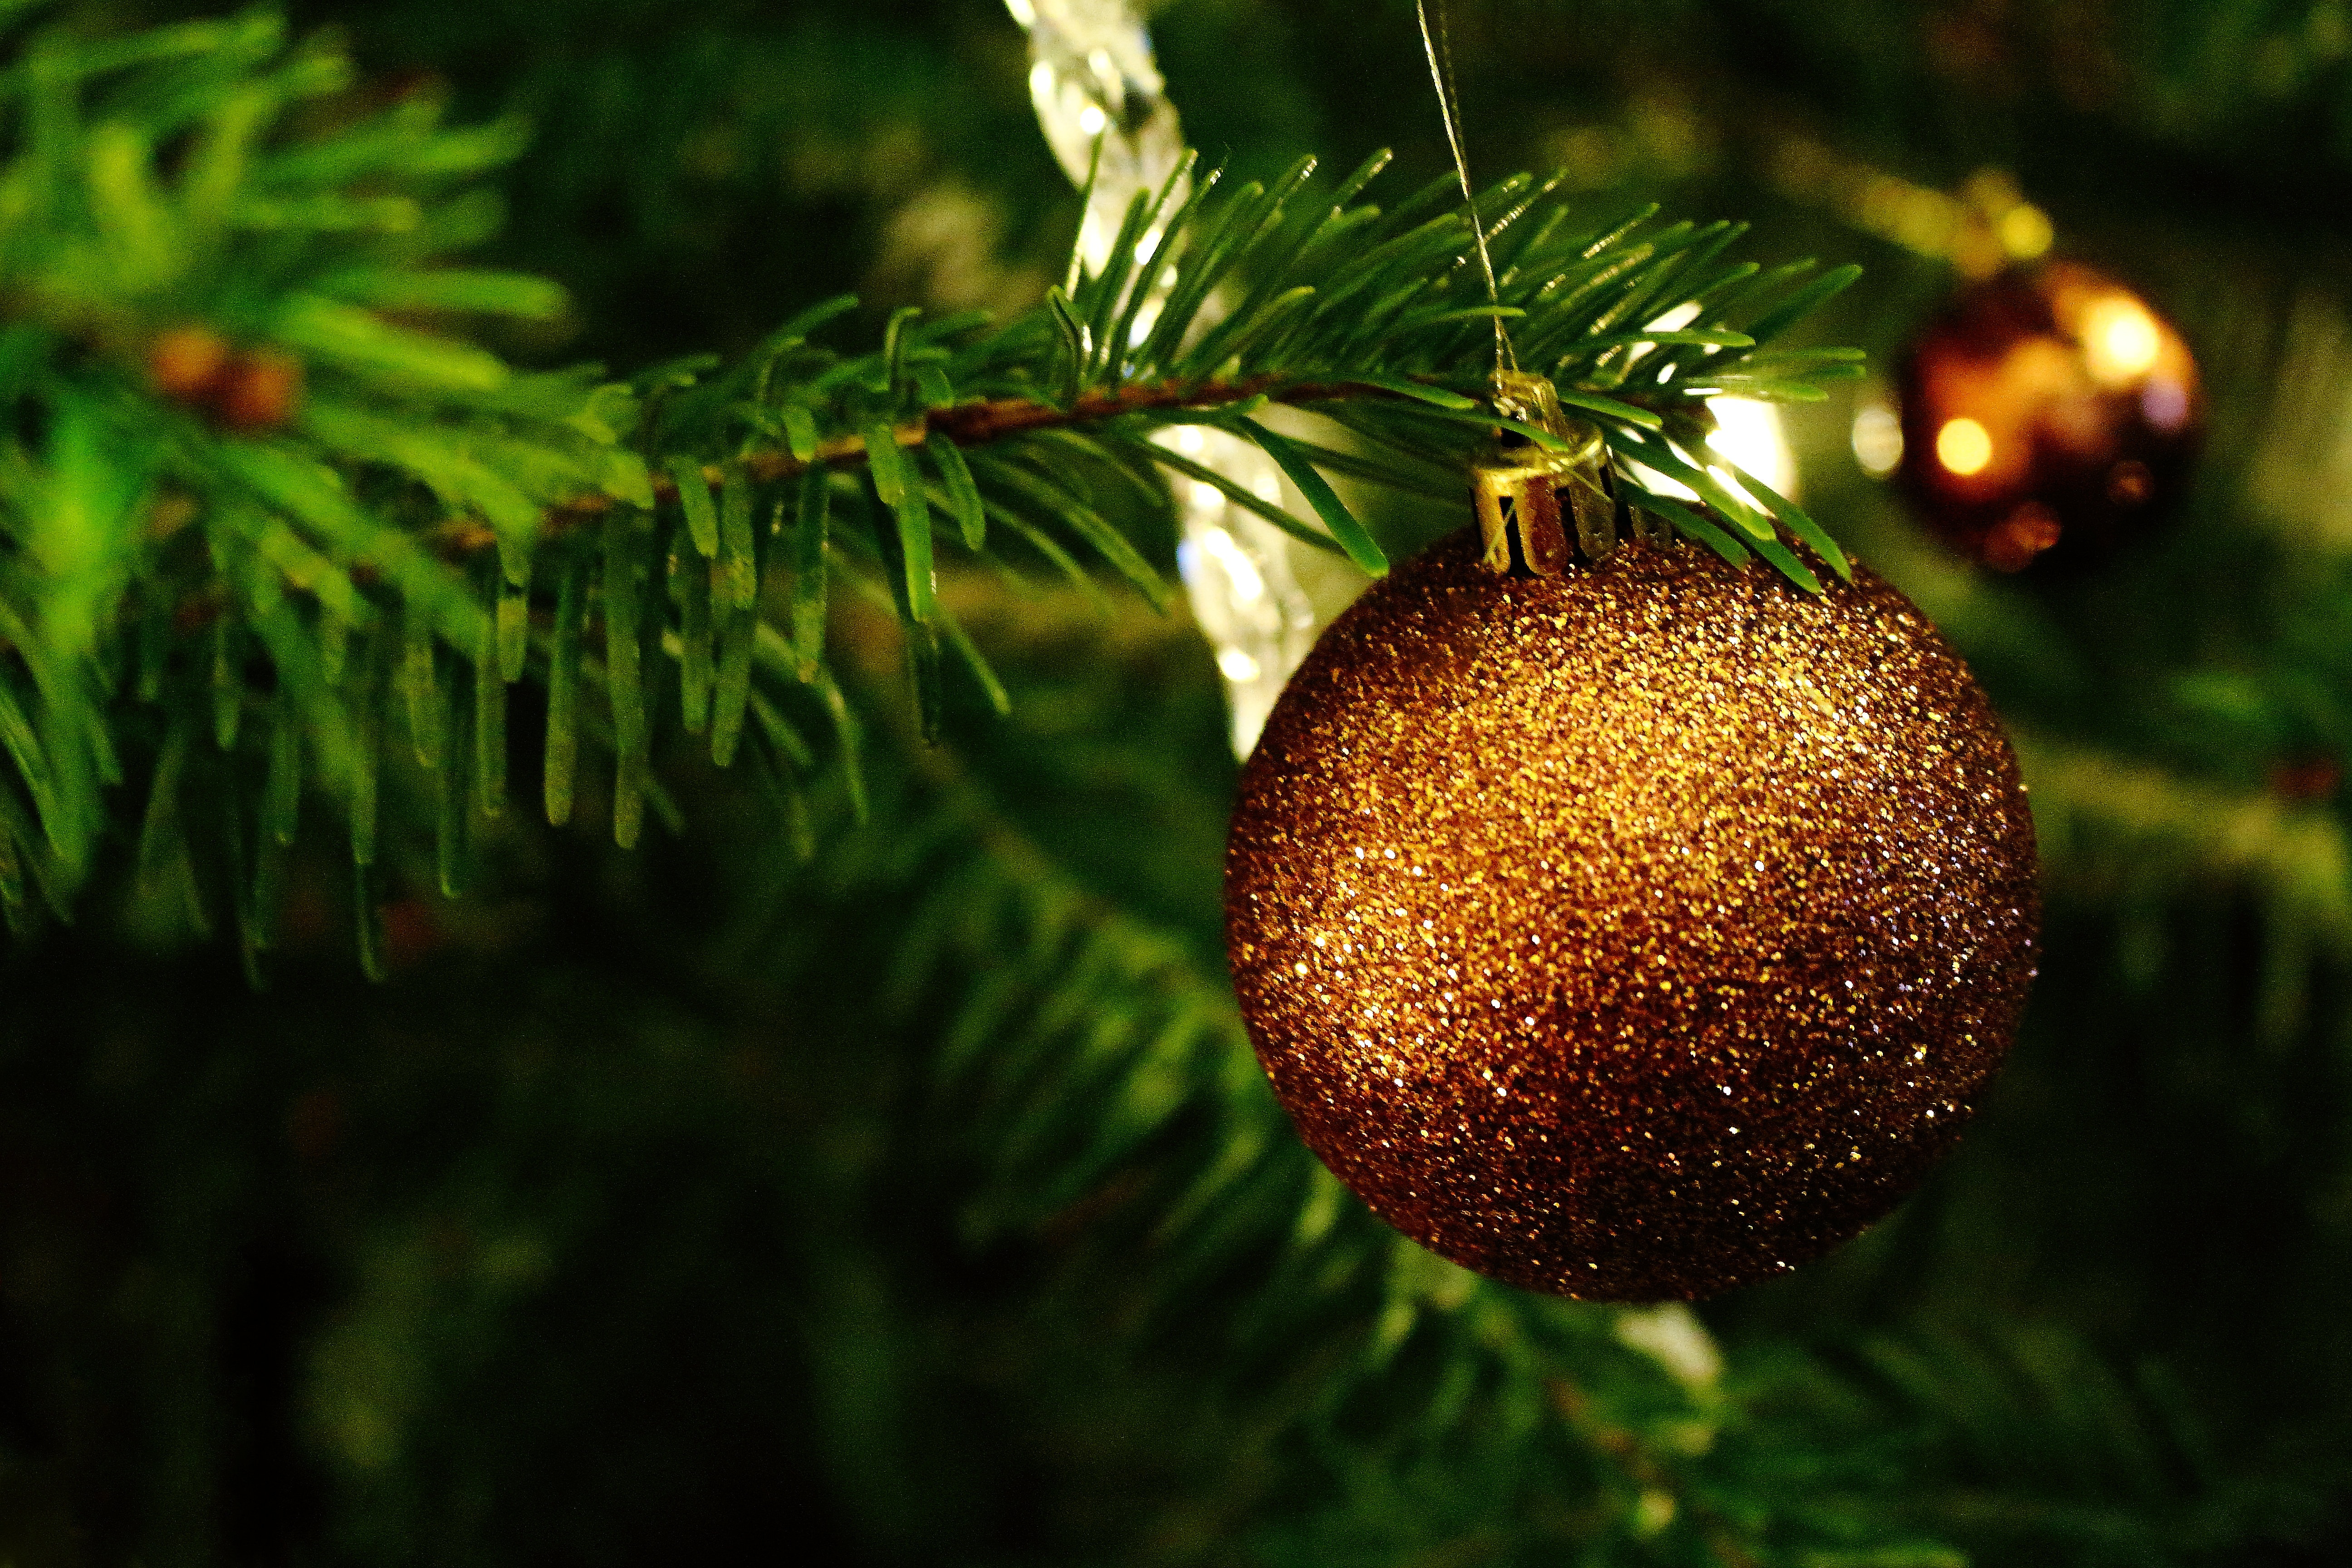
tree, branch, plant, decoration, green, christmas, fir, christmas tree, festive, sparkle, advent, christmas decoration, gifts, christmas time, festival, background, spruce, copper, balls, greeting, greeting card, christmas motif, christmas balls, macro photography, christmas decorations, christmas card, weihnachtsbaumschmuck, merry christmas, happy fixed, christmas greeting, tannenzweig, christbaumkugeln, christmas present, christmas wishes, christmas images, woody plant